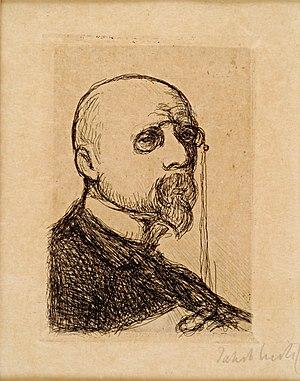
Mol est une commune néerlandophone de Belgique située en Région flamande, dans la province d'Anvers.